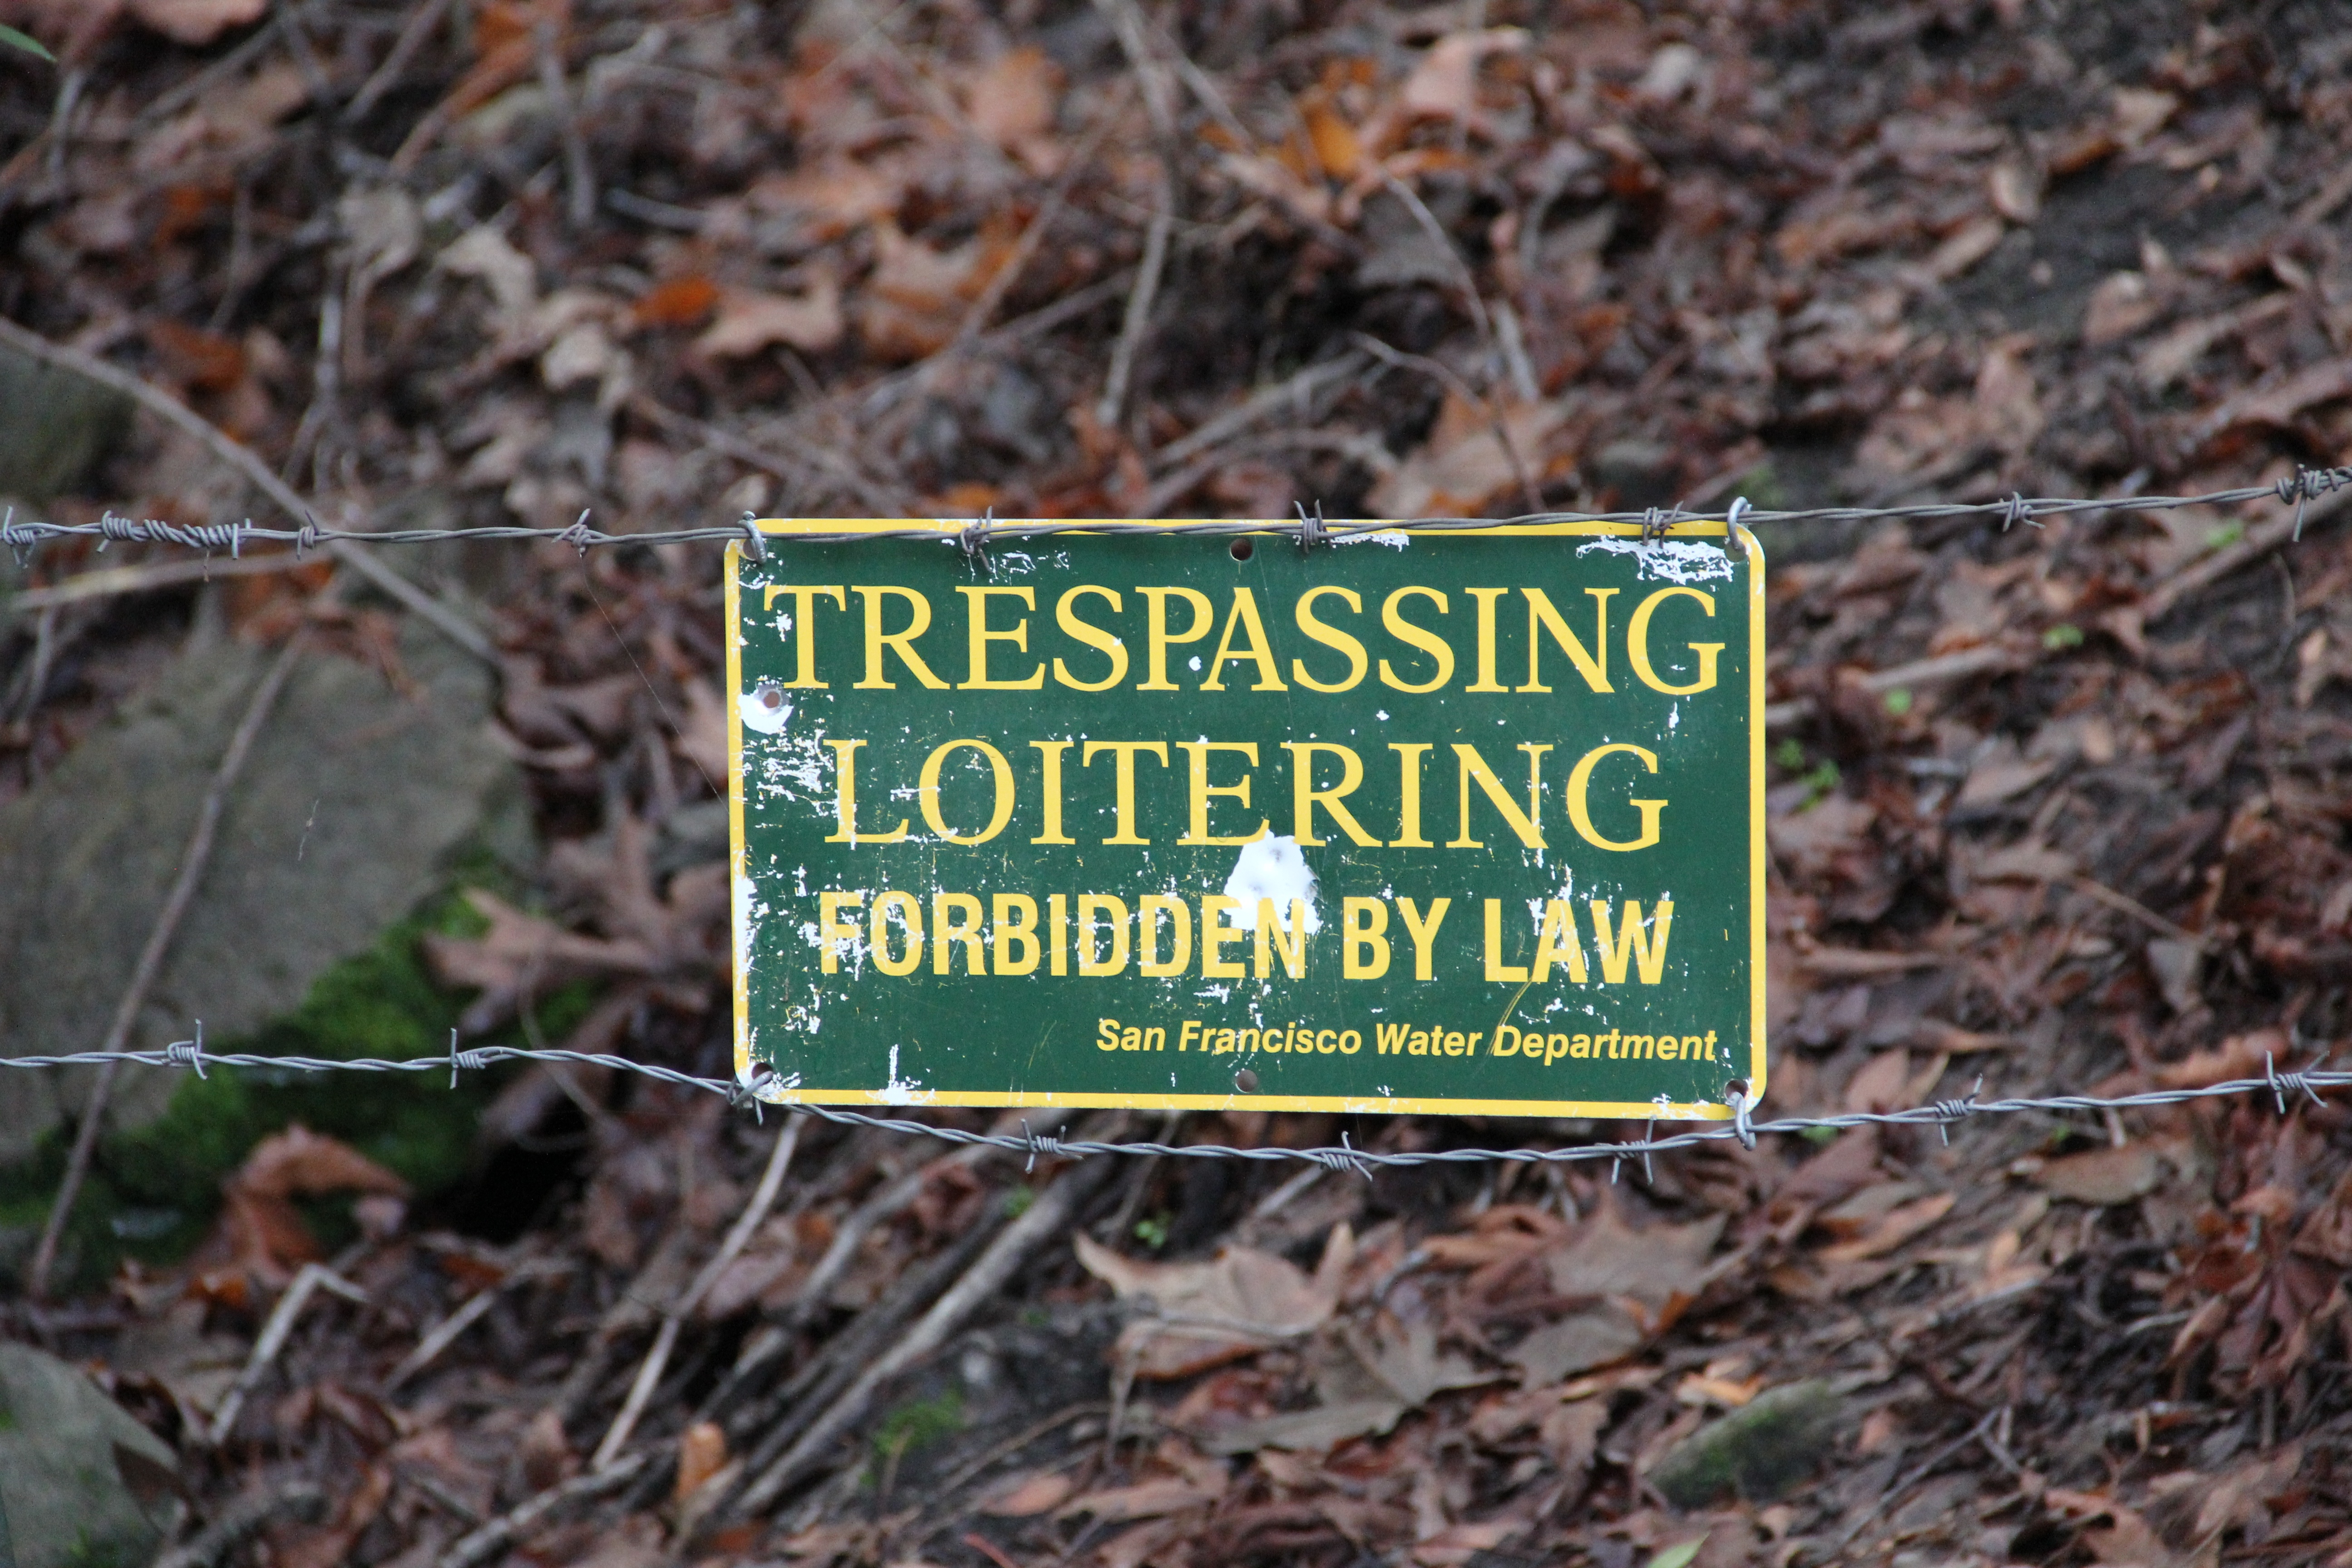
tree, nature, forest, plant, trail, leaf, autumn, soil, flora, season, fauna, woodland, natural environment